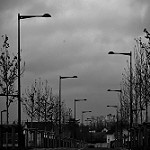
Scene: Outdoor